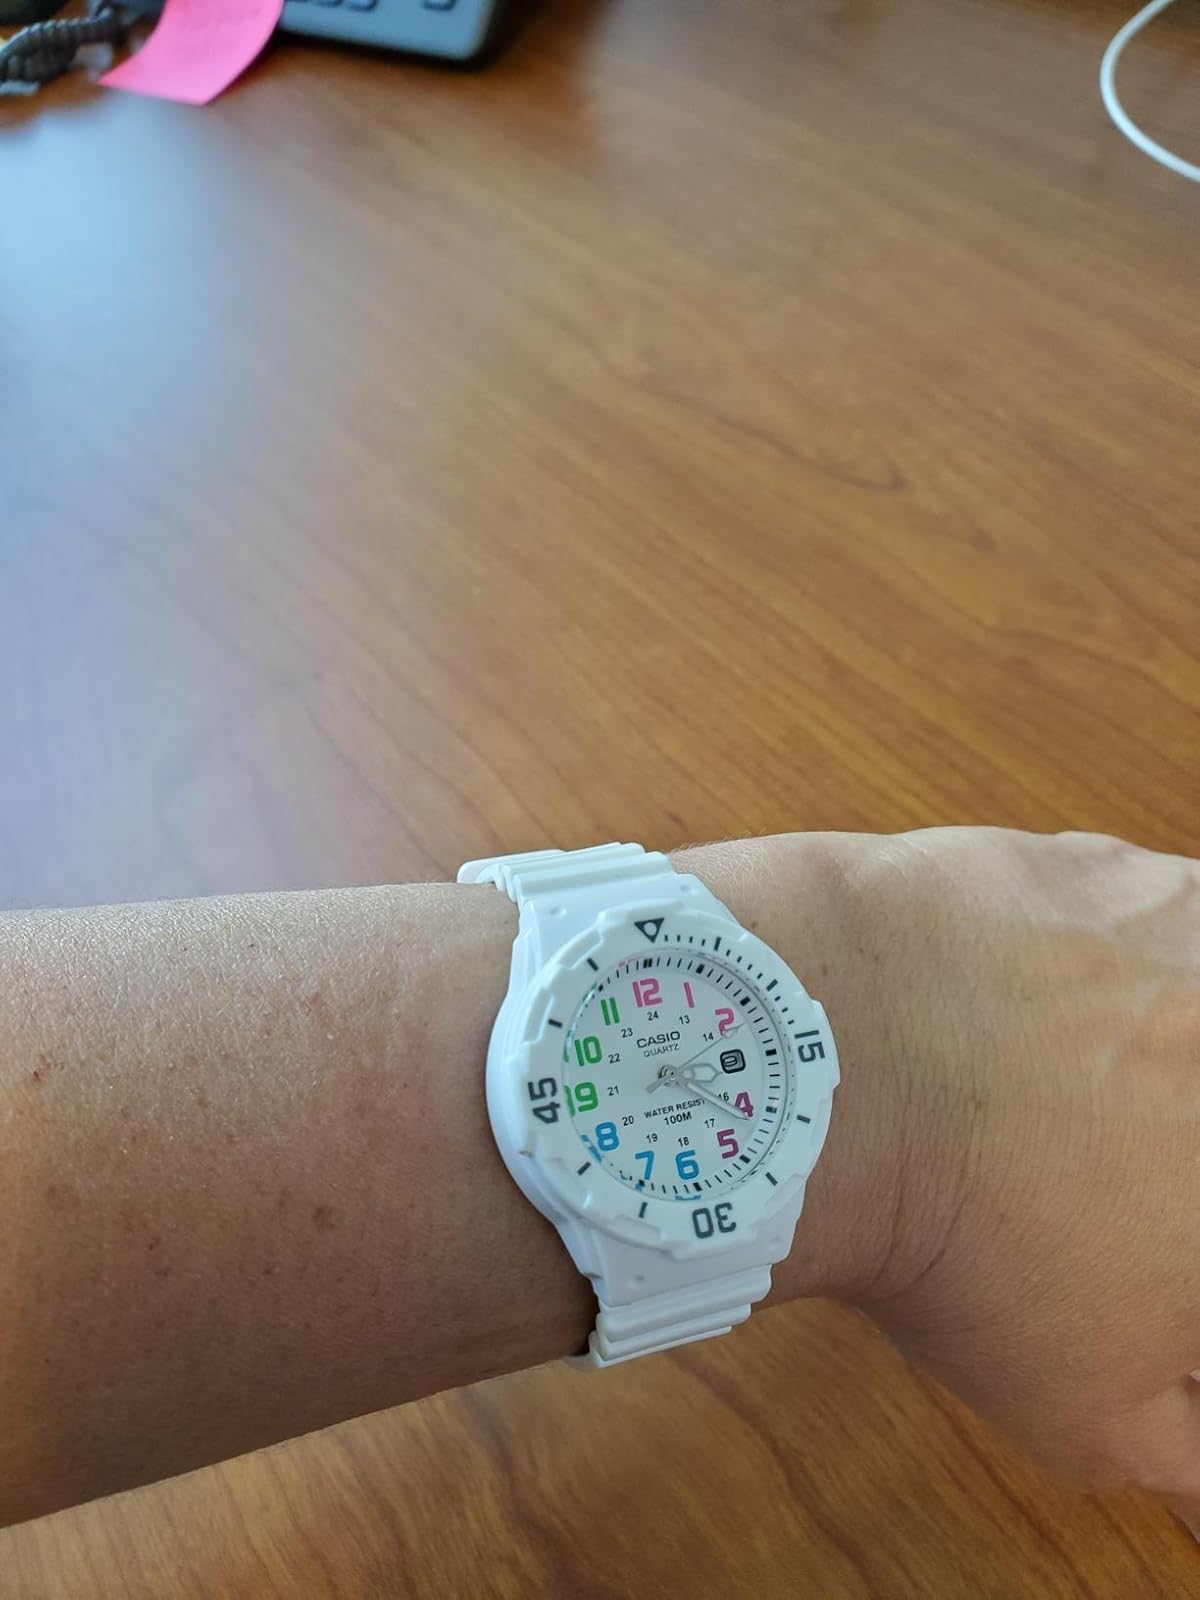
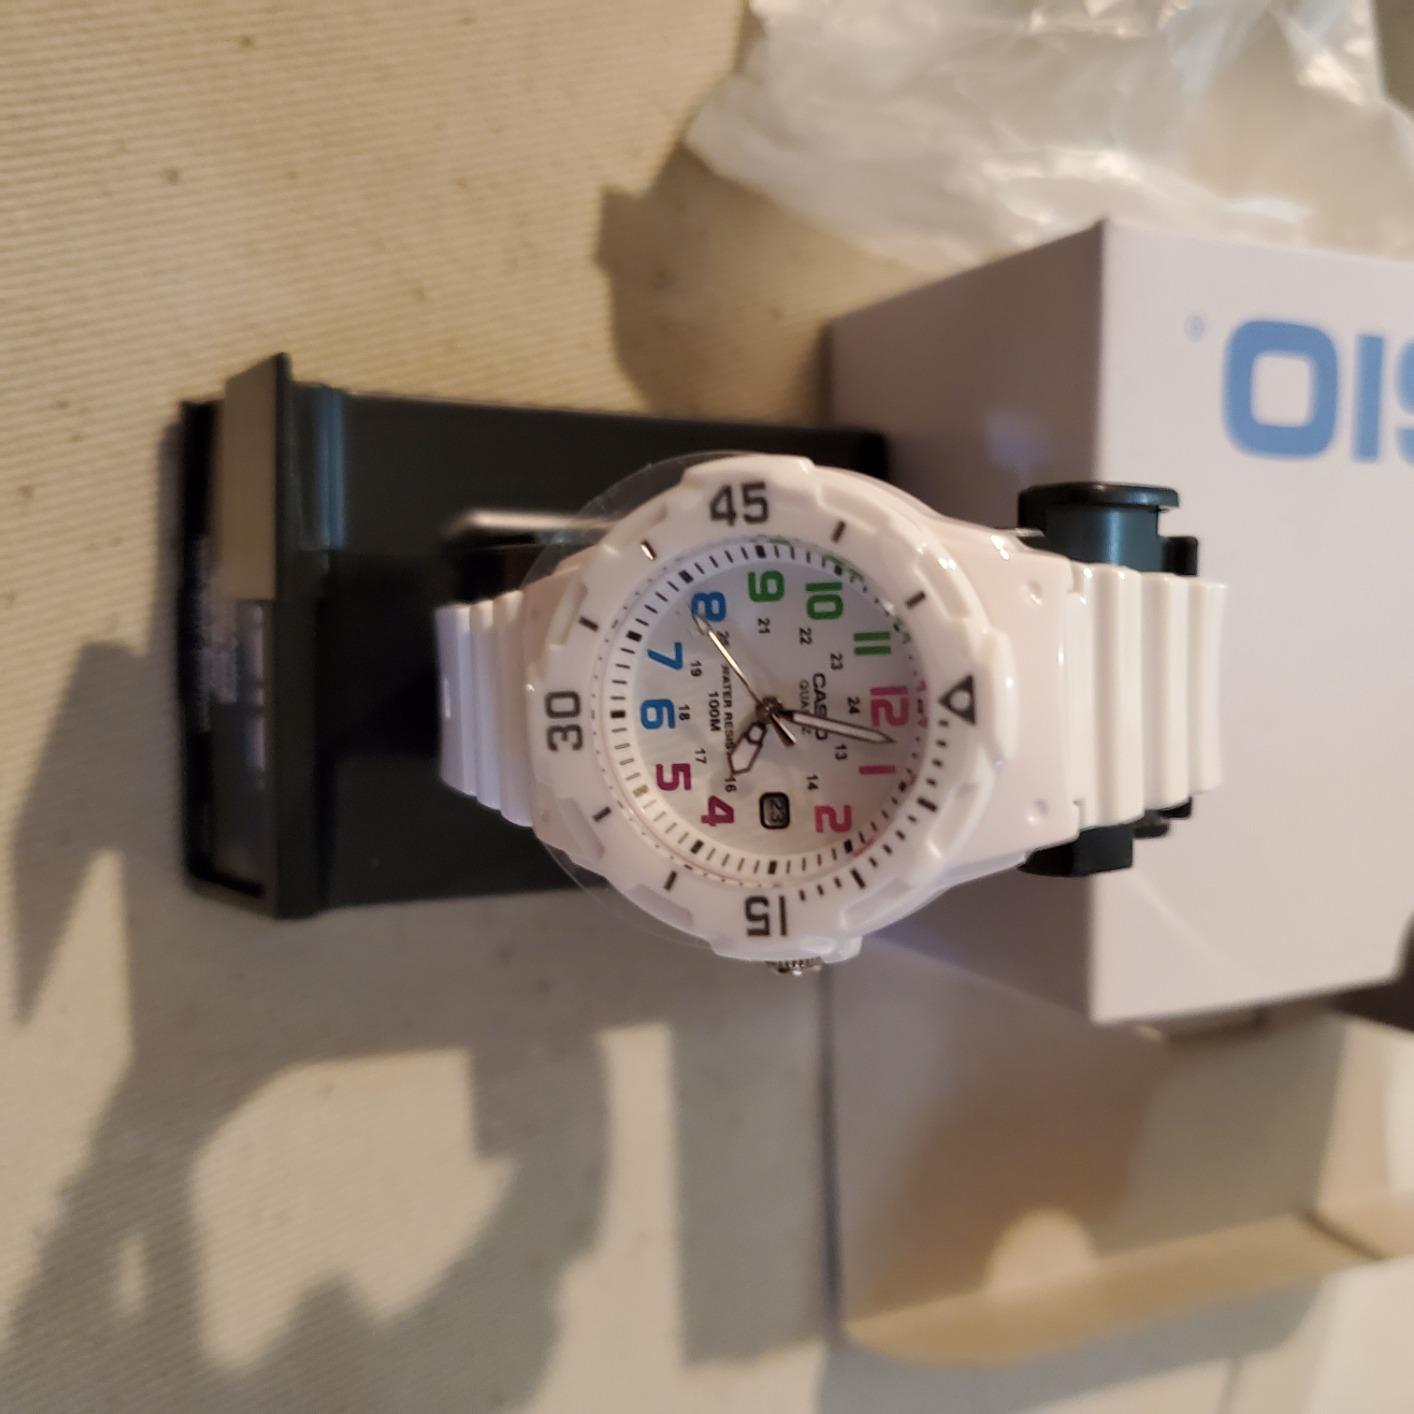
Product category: accessories_watch
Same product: yes